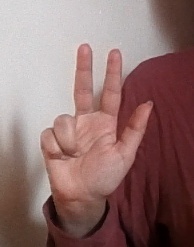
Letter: al